April 1986 lunar eclipse

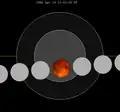
The Moon's hourly motion shown right to left

A total lunar eclipse occurred at the Moon’s descending node of orbit on Thursday, April 24, 1986, with an umbral magnitude of 1.2022. A lunar eclipse occurs when the Moon moves into the Earth's shadow, causing the Moon to be darkened. A total lunar eclipse occurs when the Moon's near side entirely passes into the Earth's umbral shadow. Unlike a solar eclipse, which can only be viewed from a relatively small area of the world, a lunar eclipse may be viewed from anywhere on the night side of Earth. A total lunar eclipse can last up to nearly two hours, while a total solar eclipse lasts only a few minutes at any given place, because the Moon's shadow is smaller. Occurring about 1.25 days before perigee (on April 25, 1986, at 18:40 UTC), the Moon's apparent diameter was larger.